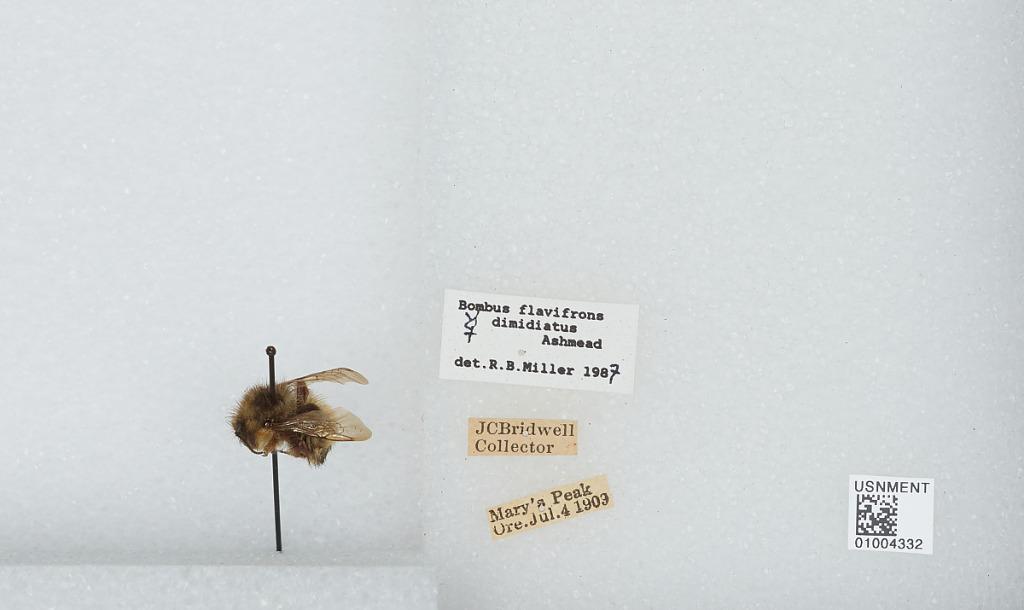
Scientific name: Bombus (Pyrobombus) flavifrons Cresson
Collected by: J. Bridwell
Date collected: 1909-7-4
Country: United States
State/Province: Oregon
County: Benton
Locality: Marys Peak
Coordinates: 44.5044, -123.552
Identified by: Miller, R. B.